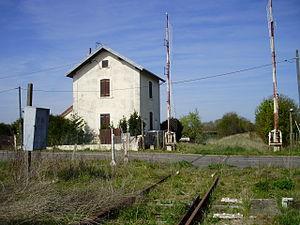
Gare de Villiers-Saint-Georges, Seine-et-Marne, France (passage à niveau n° 29 à 500 m environ au nord de la gare, au croisement avec la route départementale D 60)
La gare de Villiers-Saint-Georges est une gare ferroviaire française de la ligne de Longueville à Esternay située sur le territoire de la commune de Villiers-Saint-Georges, dans le département de Seine-et-Marne en région Île-de-France.
La ligne de Longueville à Esternay est une ligne ferroviaire française à écartement standard et à voie unique des régions Île-de-France et Champagne-Ardenne. C'est une ligne transversale de l'ancienne compagnie des chemins de fer de l'Est, intégrée à la SNCF en 1938.